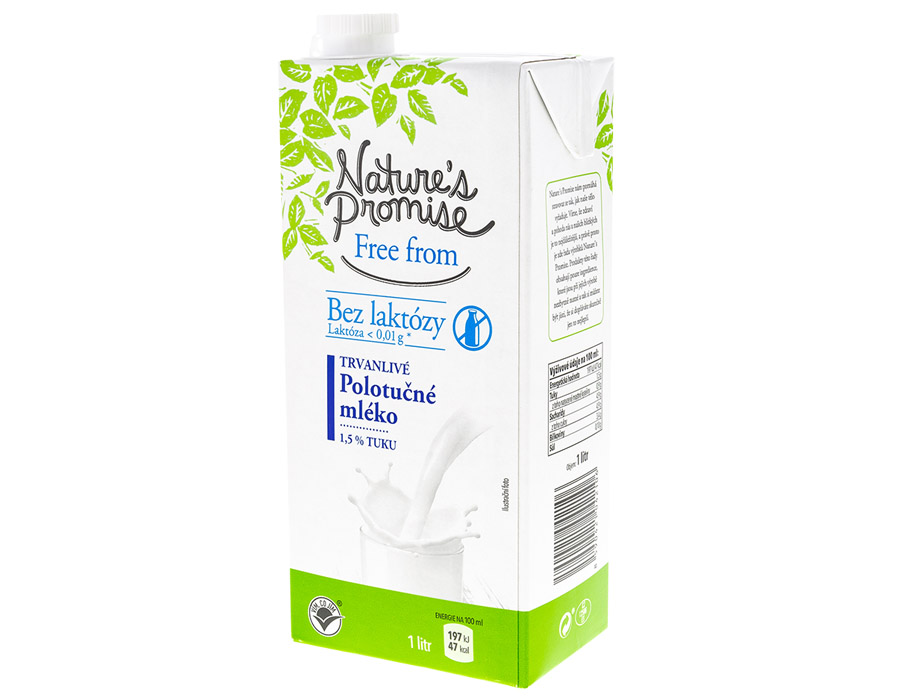
Label: cardboard